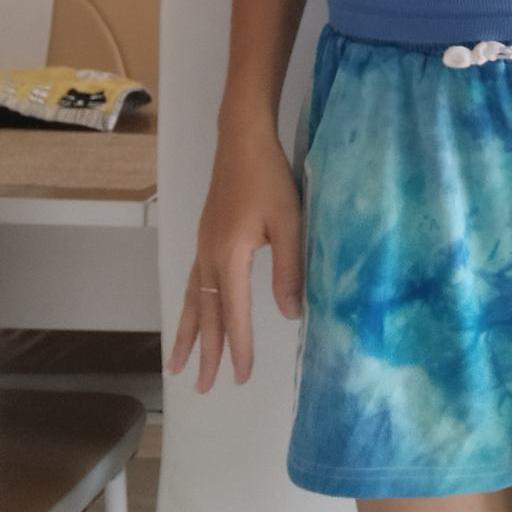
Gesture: no_gesture